Original six frigates of the United States Navy

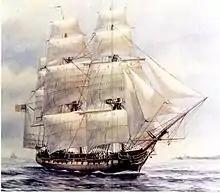
USS "Chesapeake"

She is most well known for her actions during the War of 1812 against Britain, when she captured numerous British merchant ships and five warships: , , , , and . The battle with the "Guerriere" earned her the nickname of "Old Ironsides" and public adoration that has repeatedly saved her from scrapping. She continued to actively serve the nation as flagship in the Mediterranean and African squadrons and made a circumnavigation of the world in the 1840s. During the American Civil War she served as a training ship for the United States Naval Academy and carried artwork and industrial displays to the Paris Exposition of 1878. Retired from active service in 1881, she served as a receiving ship until designated a museum ship in 1907. In 1931 she made a three-year, 90-port tour of the nation, and in 1997 after a comprehensive restoration to her 1812 configuration she finally sailed again under her own power for her 200th birthday.